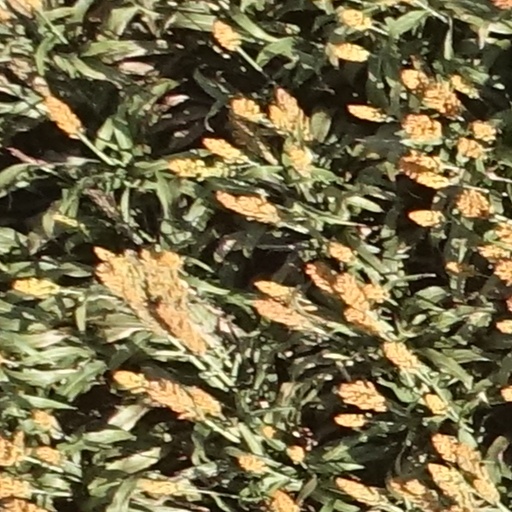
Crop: sorghum